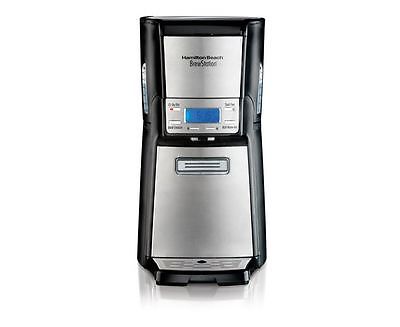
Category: coffee maker